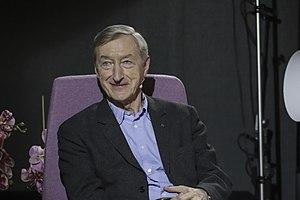
Julian Barnes au festival HeadRead en 2019, Tallinn, Estonie